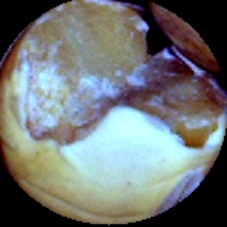
Label: Broken